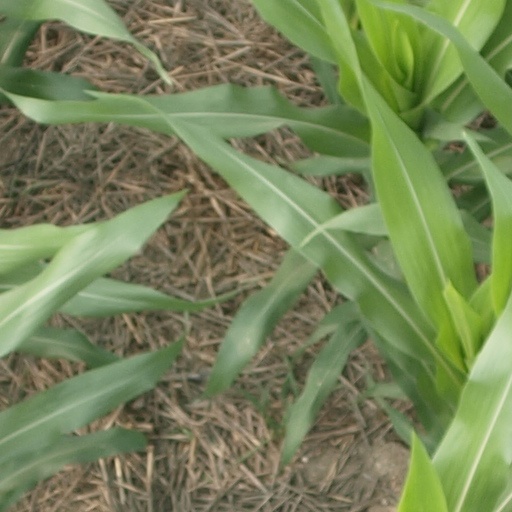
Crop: maize; corn